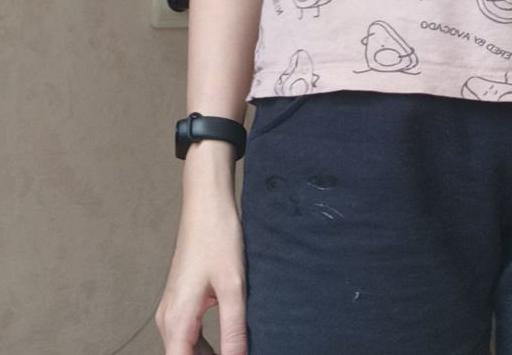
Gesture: no_gesture